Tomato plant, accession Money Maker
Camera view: vertical (180 deg); turntable rotation: 60 degrees
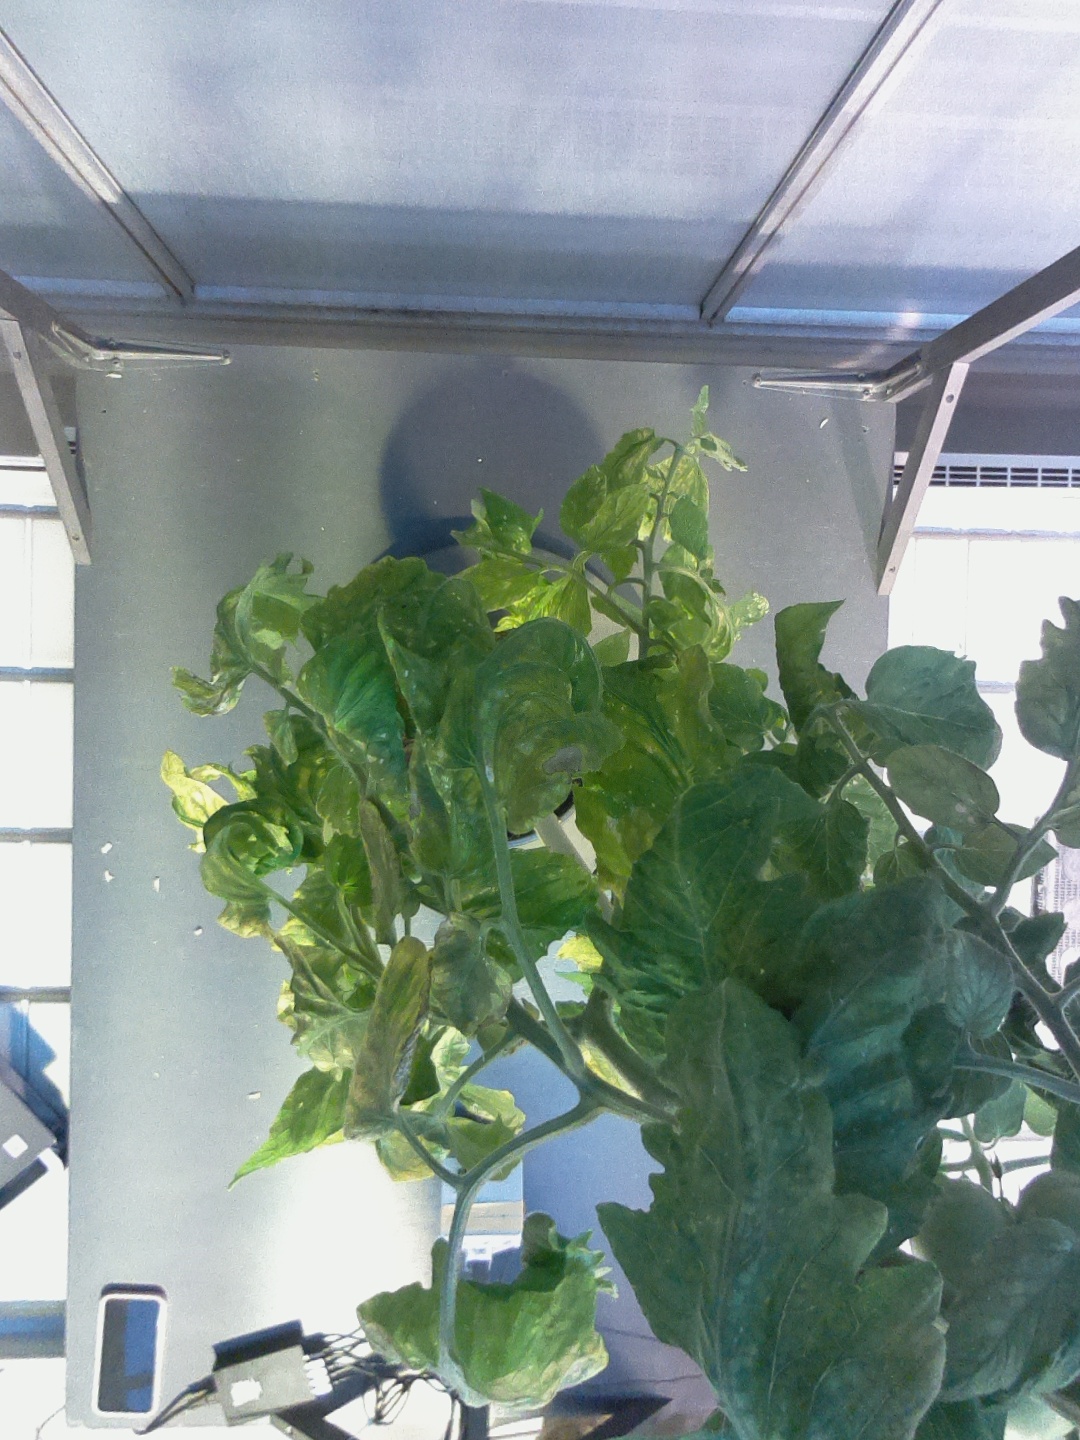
BBCH growth stage 77: 70%-80% of final fruit size